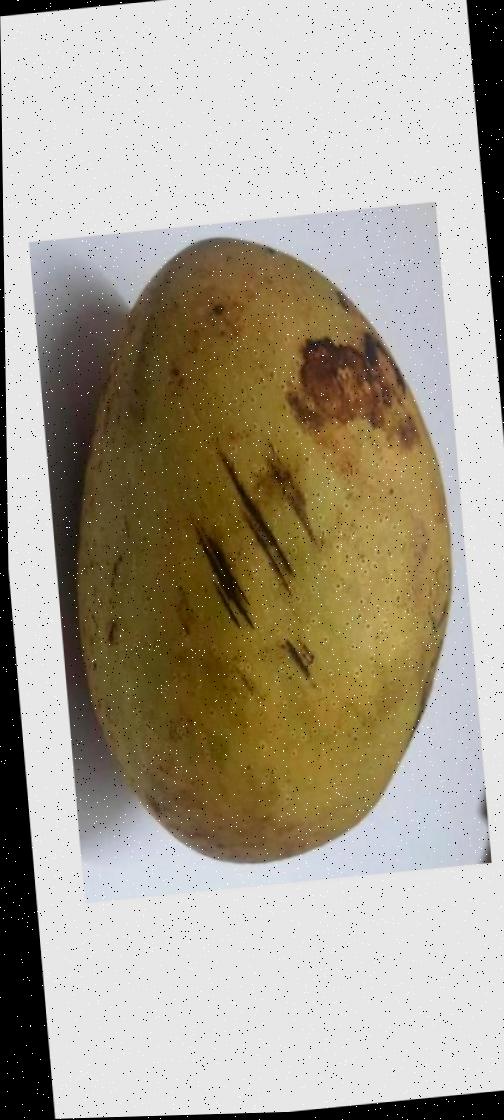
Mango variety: Ashshina Classic